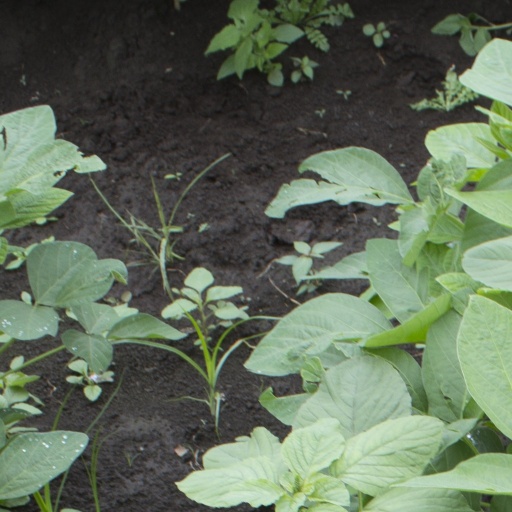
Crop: soybean